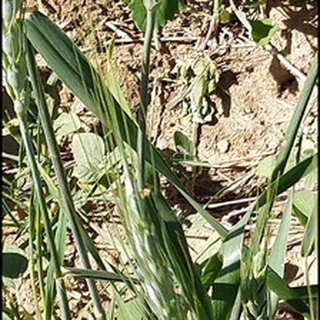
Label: healthy_wheat